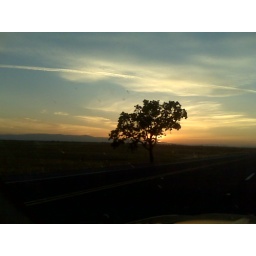
Sent via BlackBerry by AT&amp;amp;T. i really have gotten rusty at taking shots from the car while driving LOL